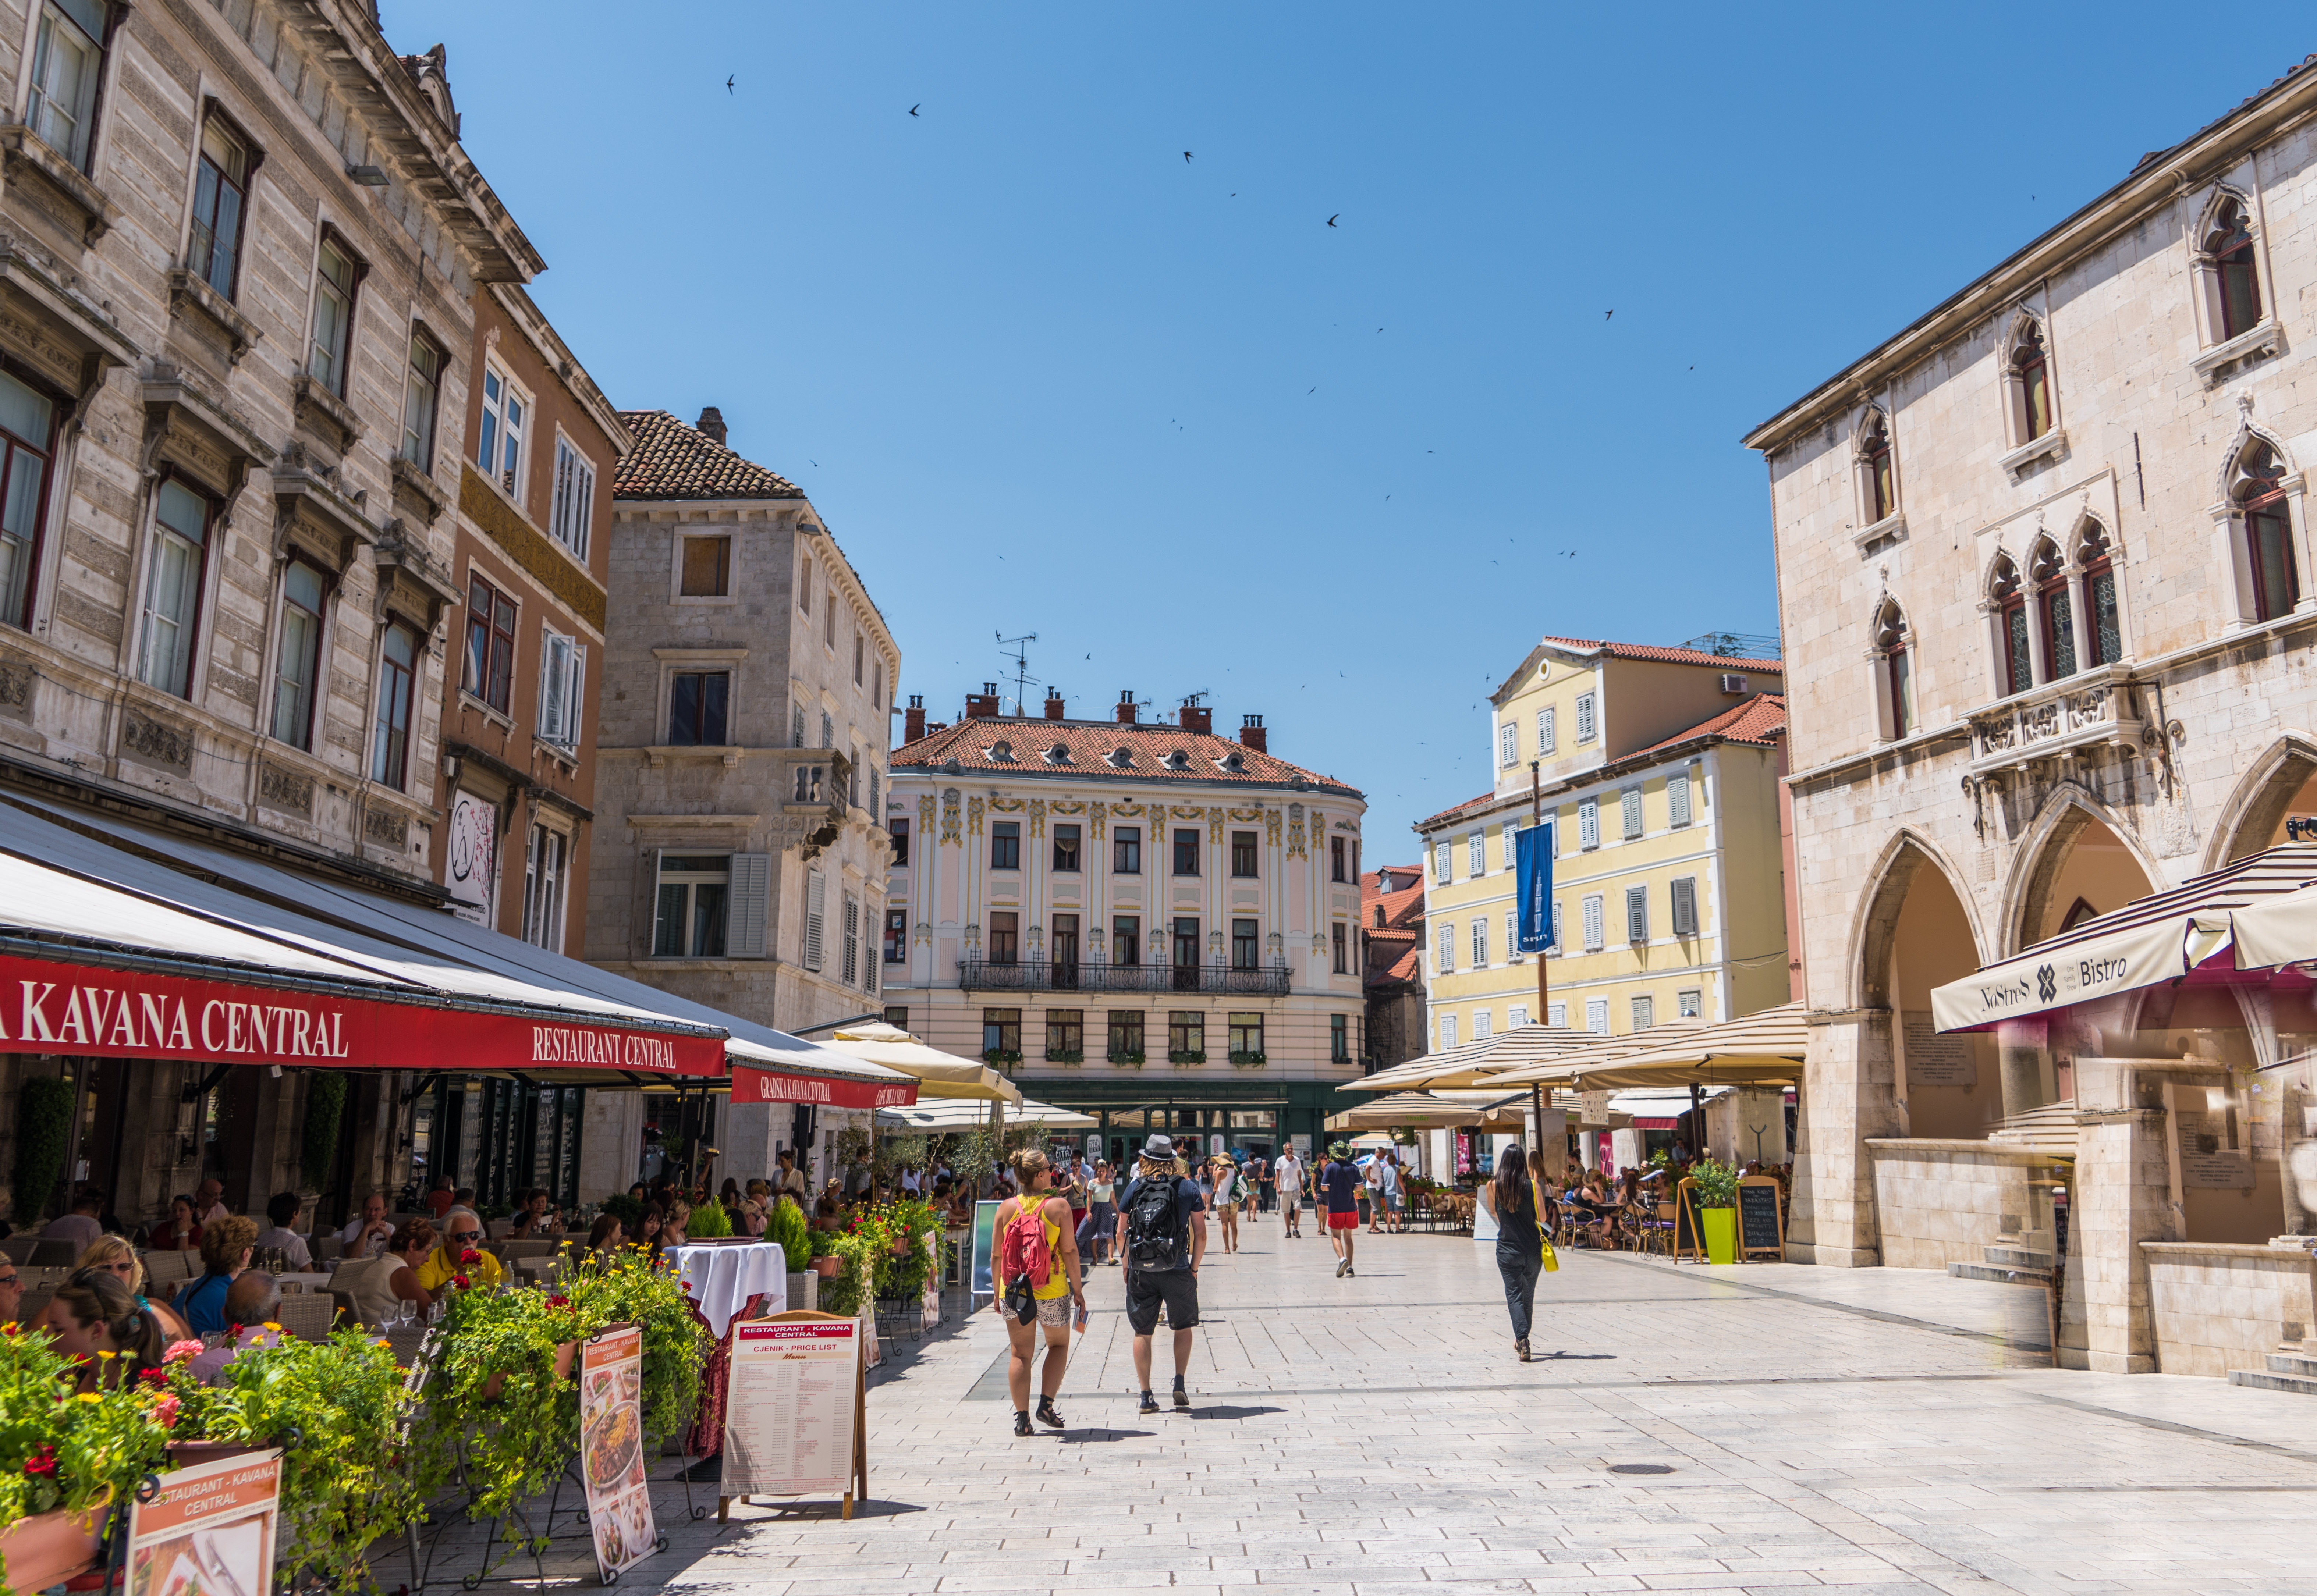
architecture, sky, road, street, town, building, old, city, cityscape, downtown, europe, mediterranean, plaza, ancient, facade, blue, historic, tourism, public space, croatia, infrastructure, culture, town square, restaurants, split, dalmatia, neighbourhood, human settlement